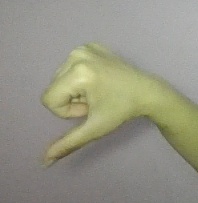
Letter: waw